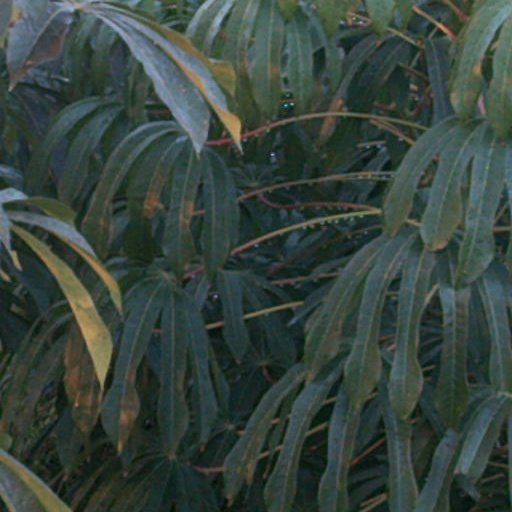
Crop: cassava